Selwyn College Library

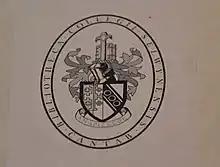
"Bibliotheca Collegii Selwynensis, Cantab"

In 2016, a hidden trove of letters, photographs, and rare postcards belonging to a Victorian servant were discovered behind the wooden paneling of a Victorian gyp, a small kitchen originally used by college servants. The artefacts from this discovery were preserved, documented, and deposited in the Selwyn College archives.